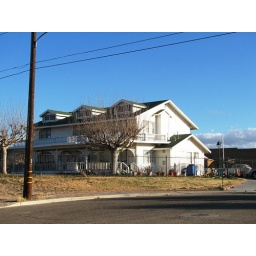
The house to be owned by a prominent Barstow family. The kept sheep on the front yard to mow the lawn.